Question: Please indicate a possible affordance area of hit_baseball_bat that can be used for hitting
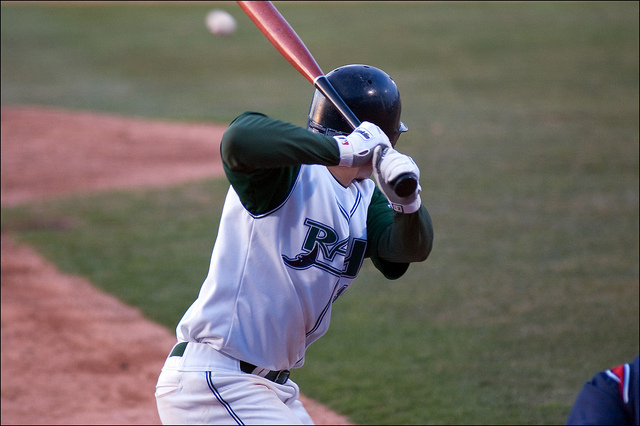
Answer: [235.978, 0.587, 298.587, 52.761]